Cathedral of the Immaculate Conception, Chanthaburi

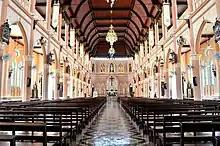
Central nave of the Cathedral

The French and Vietnamese influence is clearly visible in the Cathedral of the Immaculate Conception.